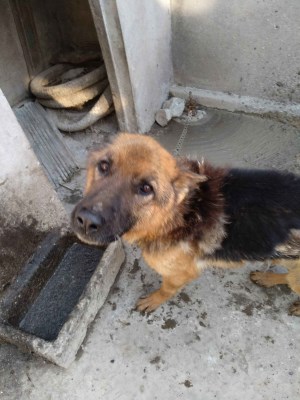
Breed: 258-n000104-Black_sable